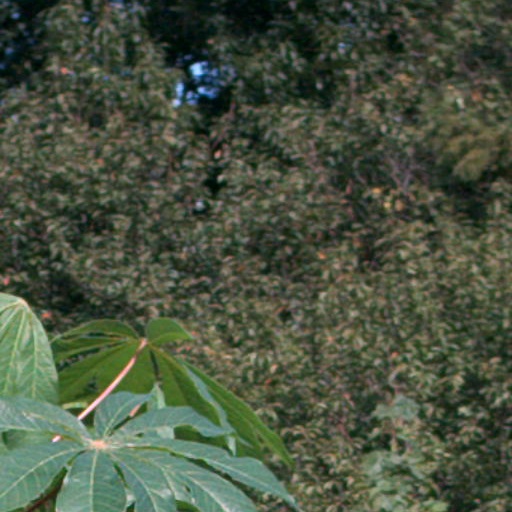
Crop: cassava